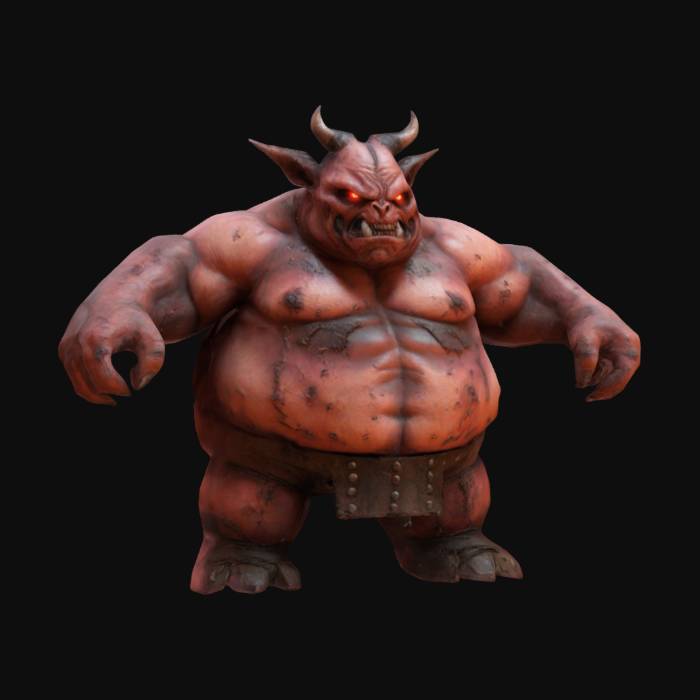
미적 점수 (1~10점): 8